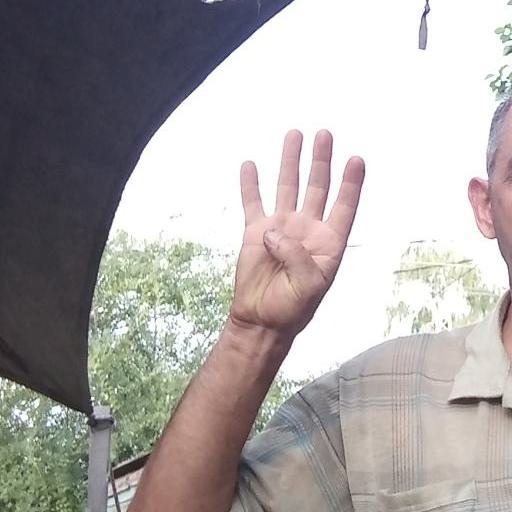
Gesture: four